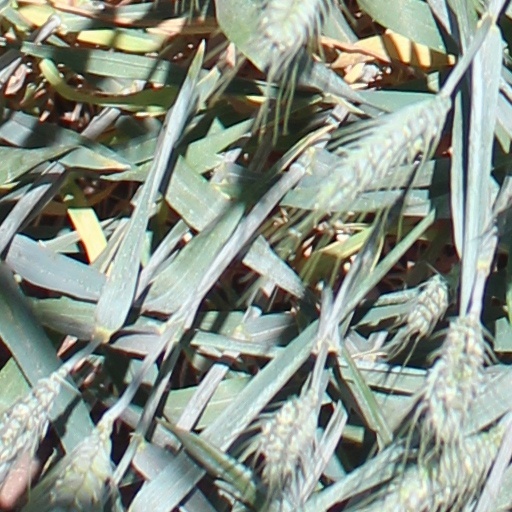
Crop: wheat